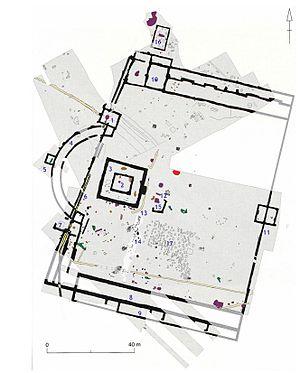
Plan détaillé du sanctuaire de la «
Blicquy est une section de la ville belge de Leuze-en-Hainaut, située en Région wallonne dans la province de Hainaut.